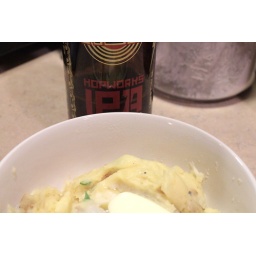
mmm...comfort food for a girl who froze her butt off earlier in the car